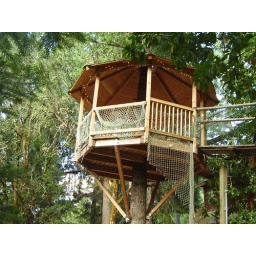
a tree house that is for rent loacated near Cave Junction, Oregon